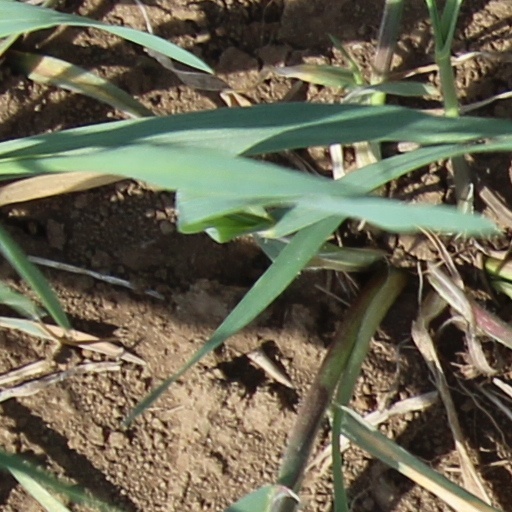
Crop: wheat